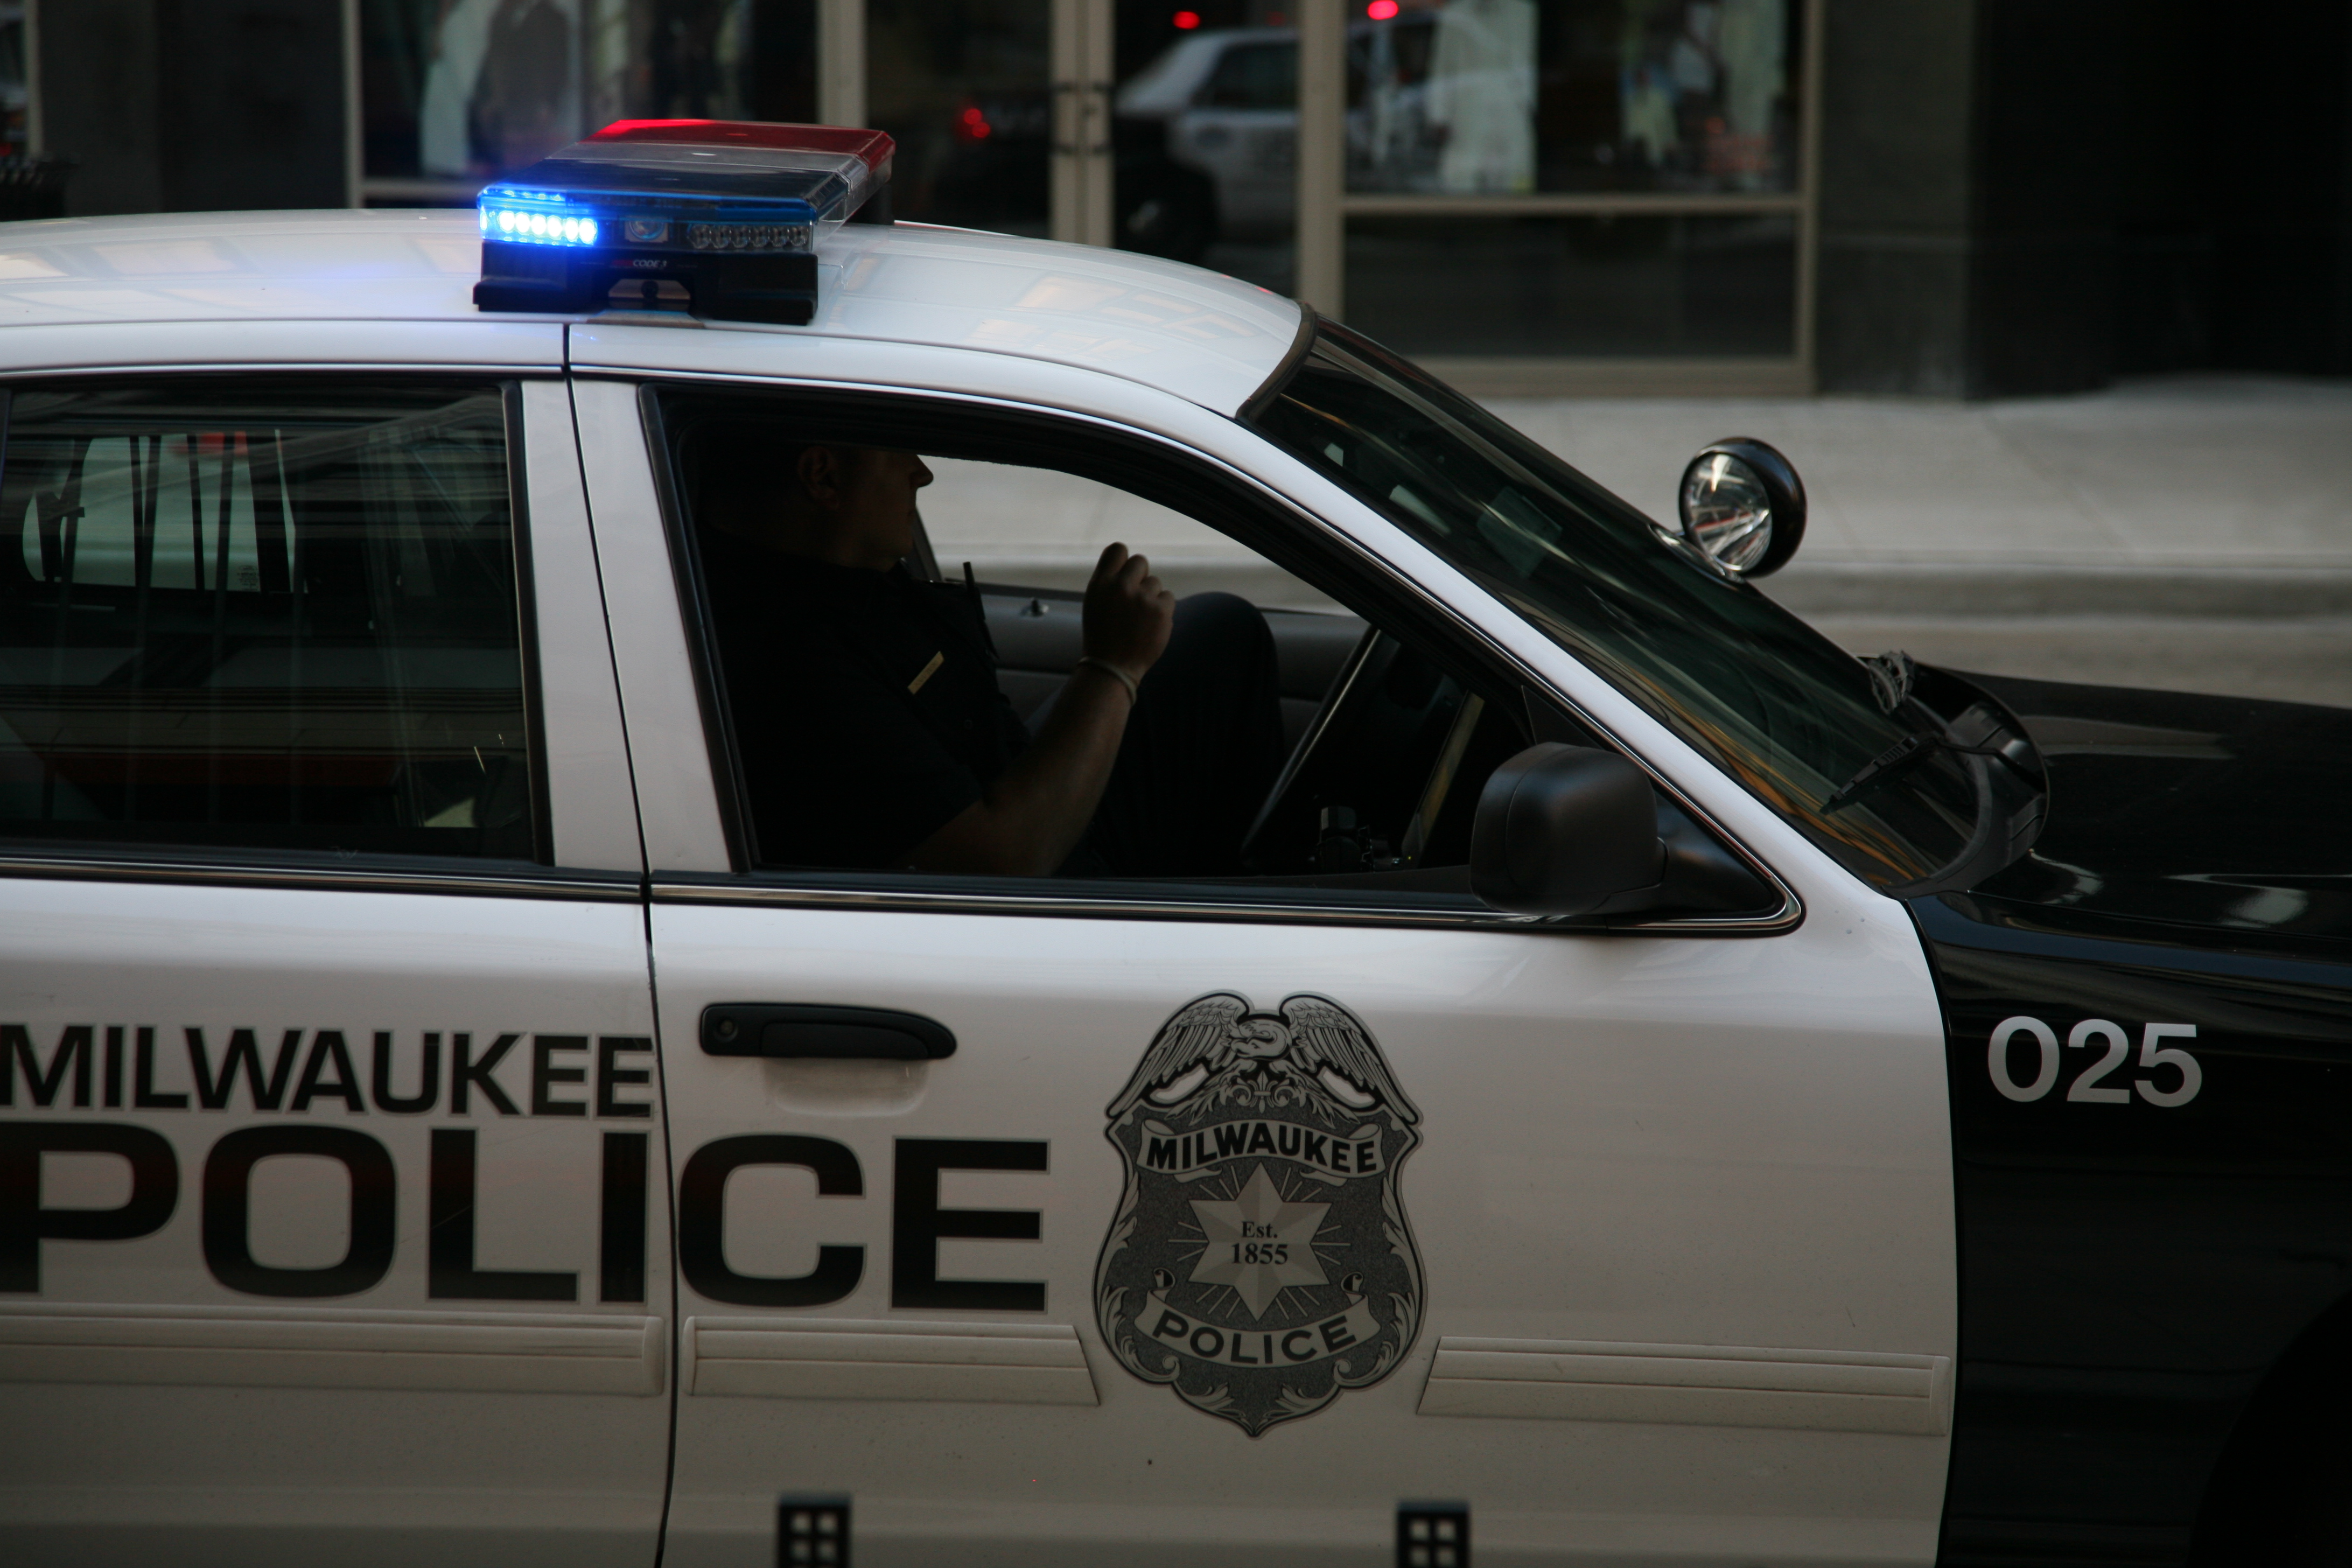
person, car, driving, downtown, taxi, vehicle, profession, motor vehicle, ford, police, official, wisconsin, milwaukee, milwaukeepolice, law enforcement, 025, police car, automotive exterior, vehicle registration plate